Bloxham railway station

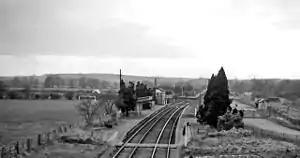
Remains of Bloxham Station in 1961

Bloxham railway station served the village of Bloxham in northern Oxfordshire, England.